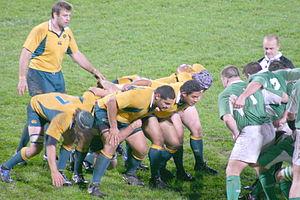
Match international de rugby à XV entre les équipes nationales ""A"" de l'Irlande et de l'Australie au Thomond Park de Limerick, en Irlande Italiano: Incontro internazionale di rugby a 15 tra le nazionali ""A"" di Irlanda e Australia al Thomond Park di Limerick, IrlandaScrumdown"
Le rugby à XV, aussi appelé rugby union dans les pays anglophones, qui se joue par équipes de quinze joueurs sur le terrain avec des remplaçants, est la variante la plus pratiquée du rugby, famille de sports collectifs, dont les spécificités sont les mêlées et les touches, mettant aux prises deux équipes qui se disputent un ballon ovale, joué à la main et au pied.
Les règles du rugby à XV en font un sport très particulier. Il s'agit d'un sport d'équipe, de combat, avec ballon. Sa spécificité principale est de mêler jeu à la main et combat physique parfois violent. Il s'ensuit un jeu très ouvert qui nécessite une réglementation sophistiquée pour éviter que le rugby ne devienne inintéressant, illisible, ou exagérément dangereux.